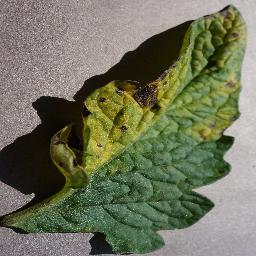
Label: Tomato___Early_blight